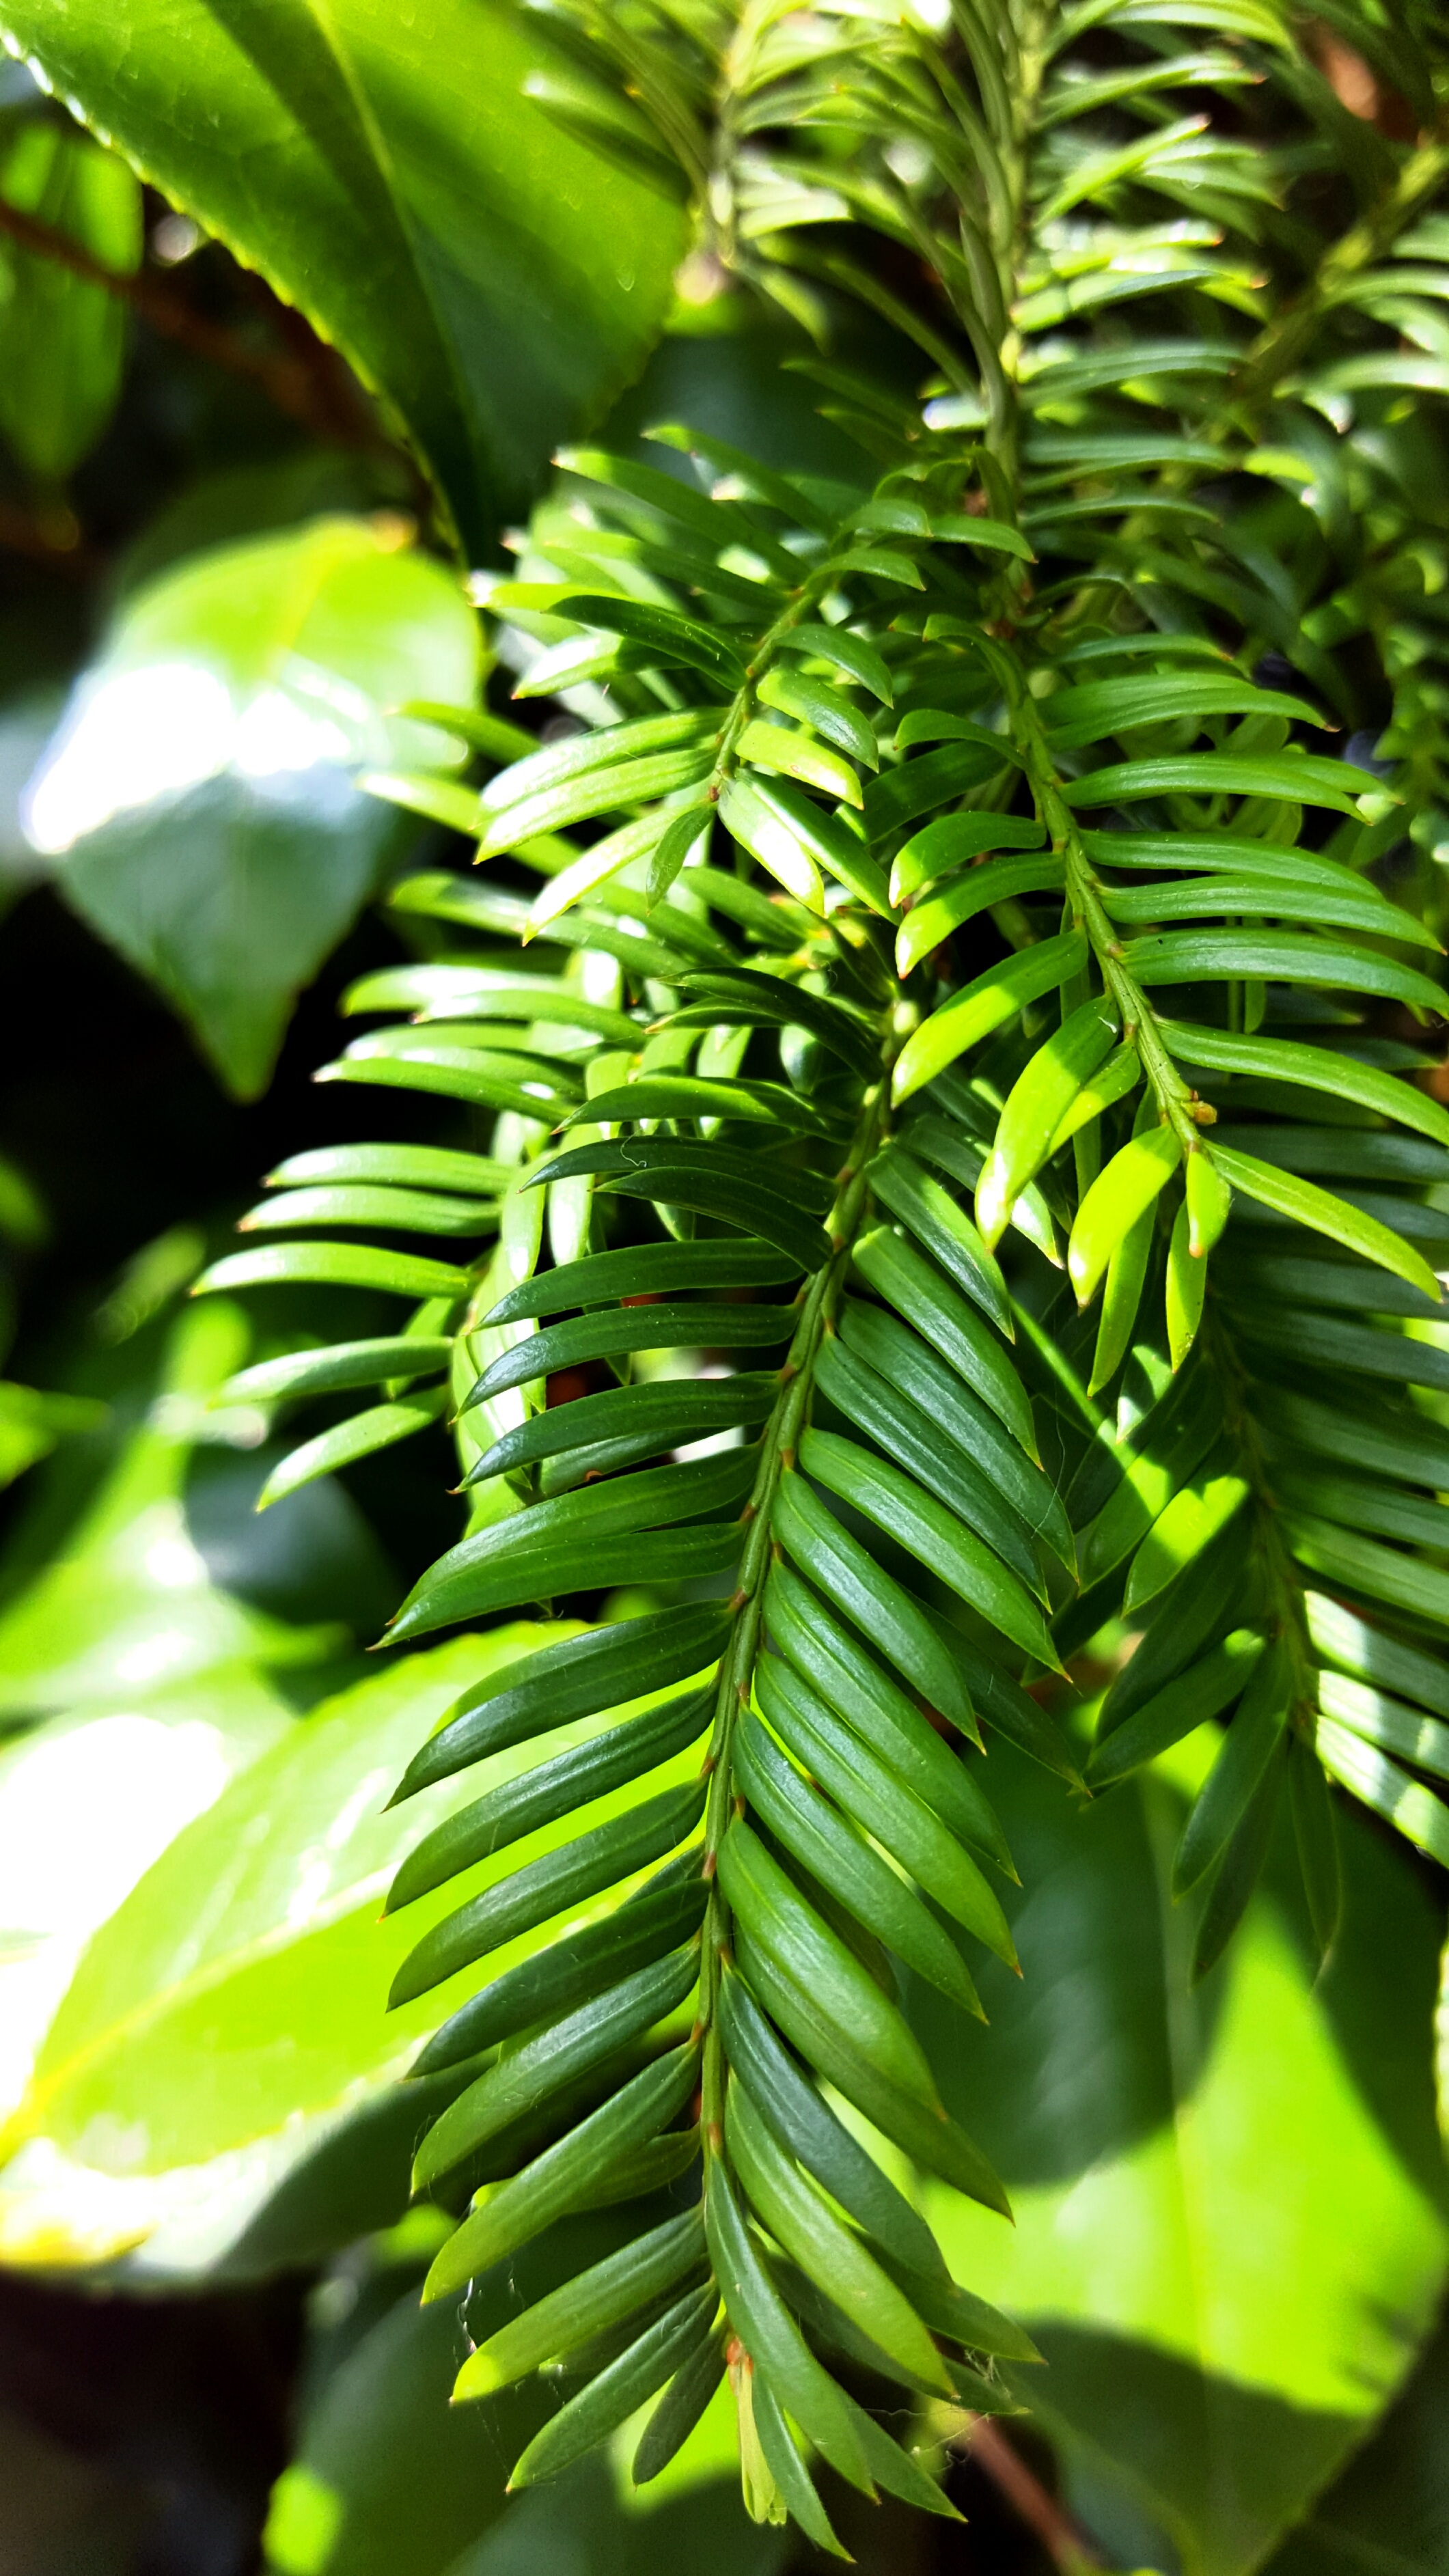
tree, nature, forest, branch, plant, leaf, flower, green, jungle, peace, botany, flora, vegetation, shrub, rainforest, tropics, flowering plant, plant stem, woody plant, land plant, ferns and horsetails, arecales